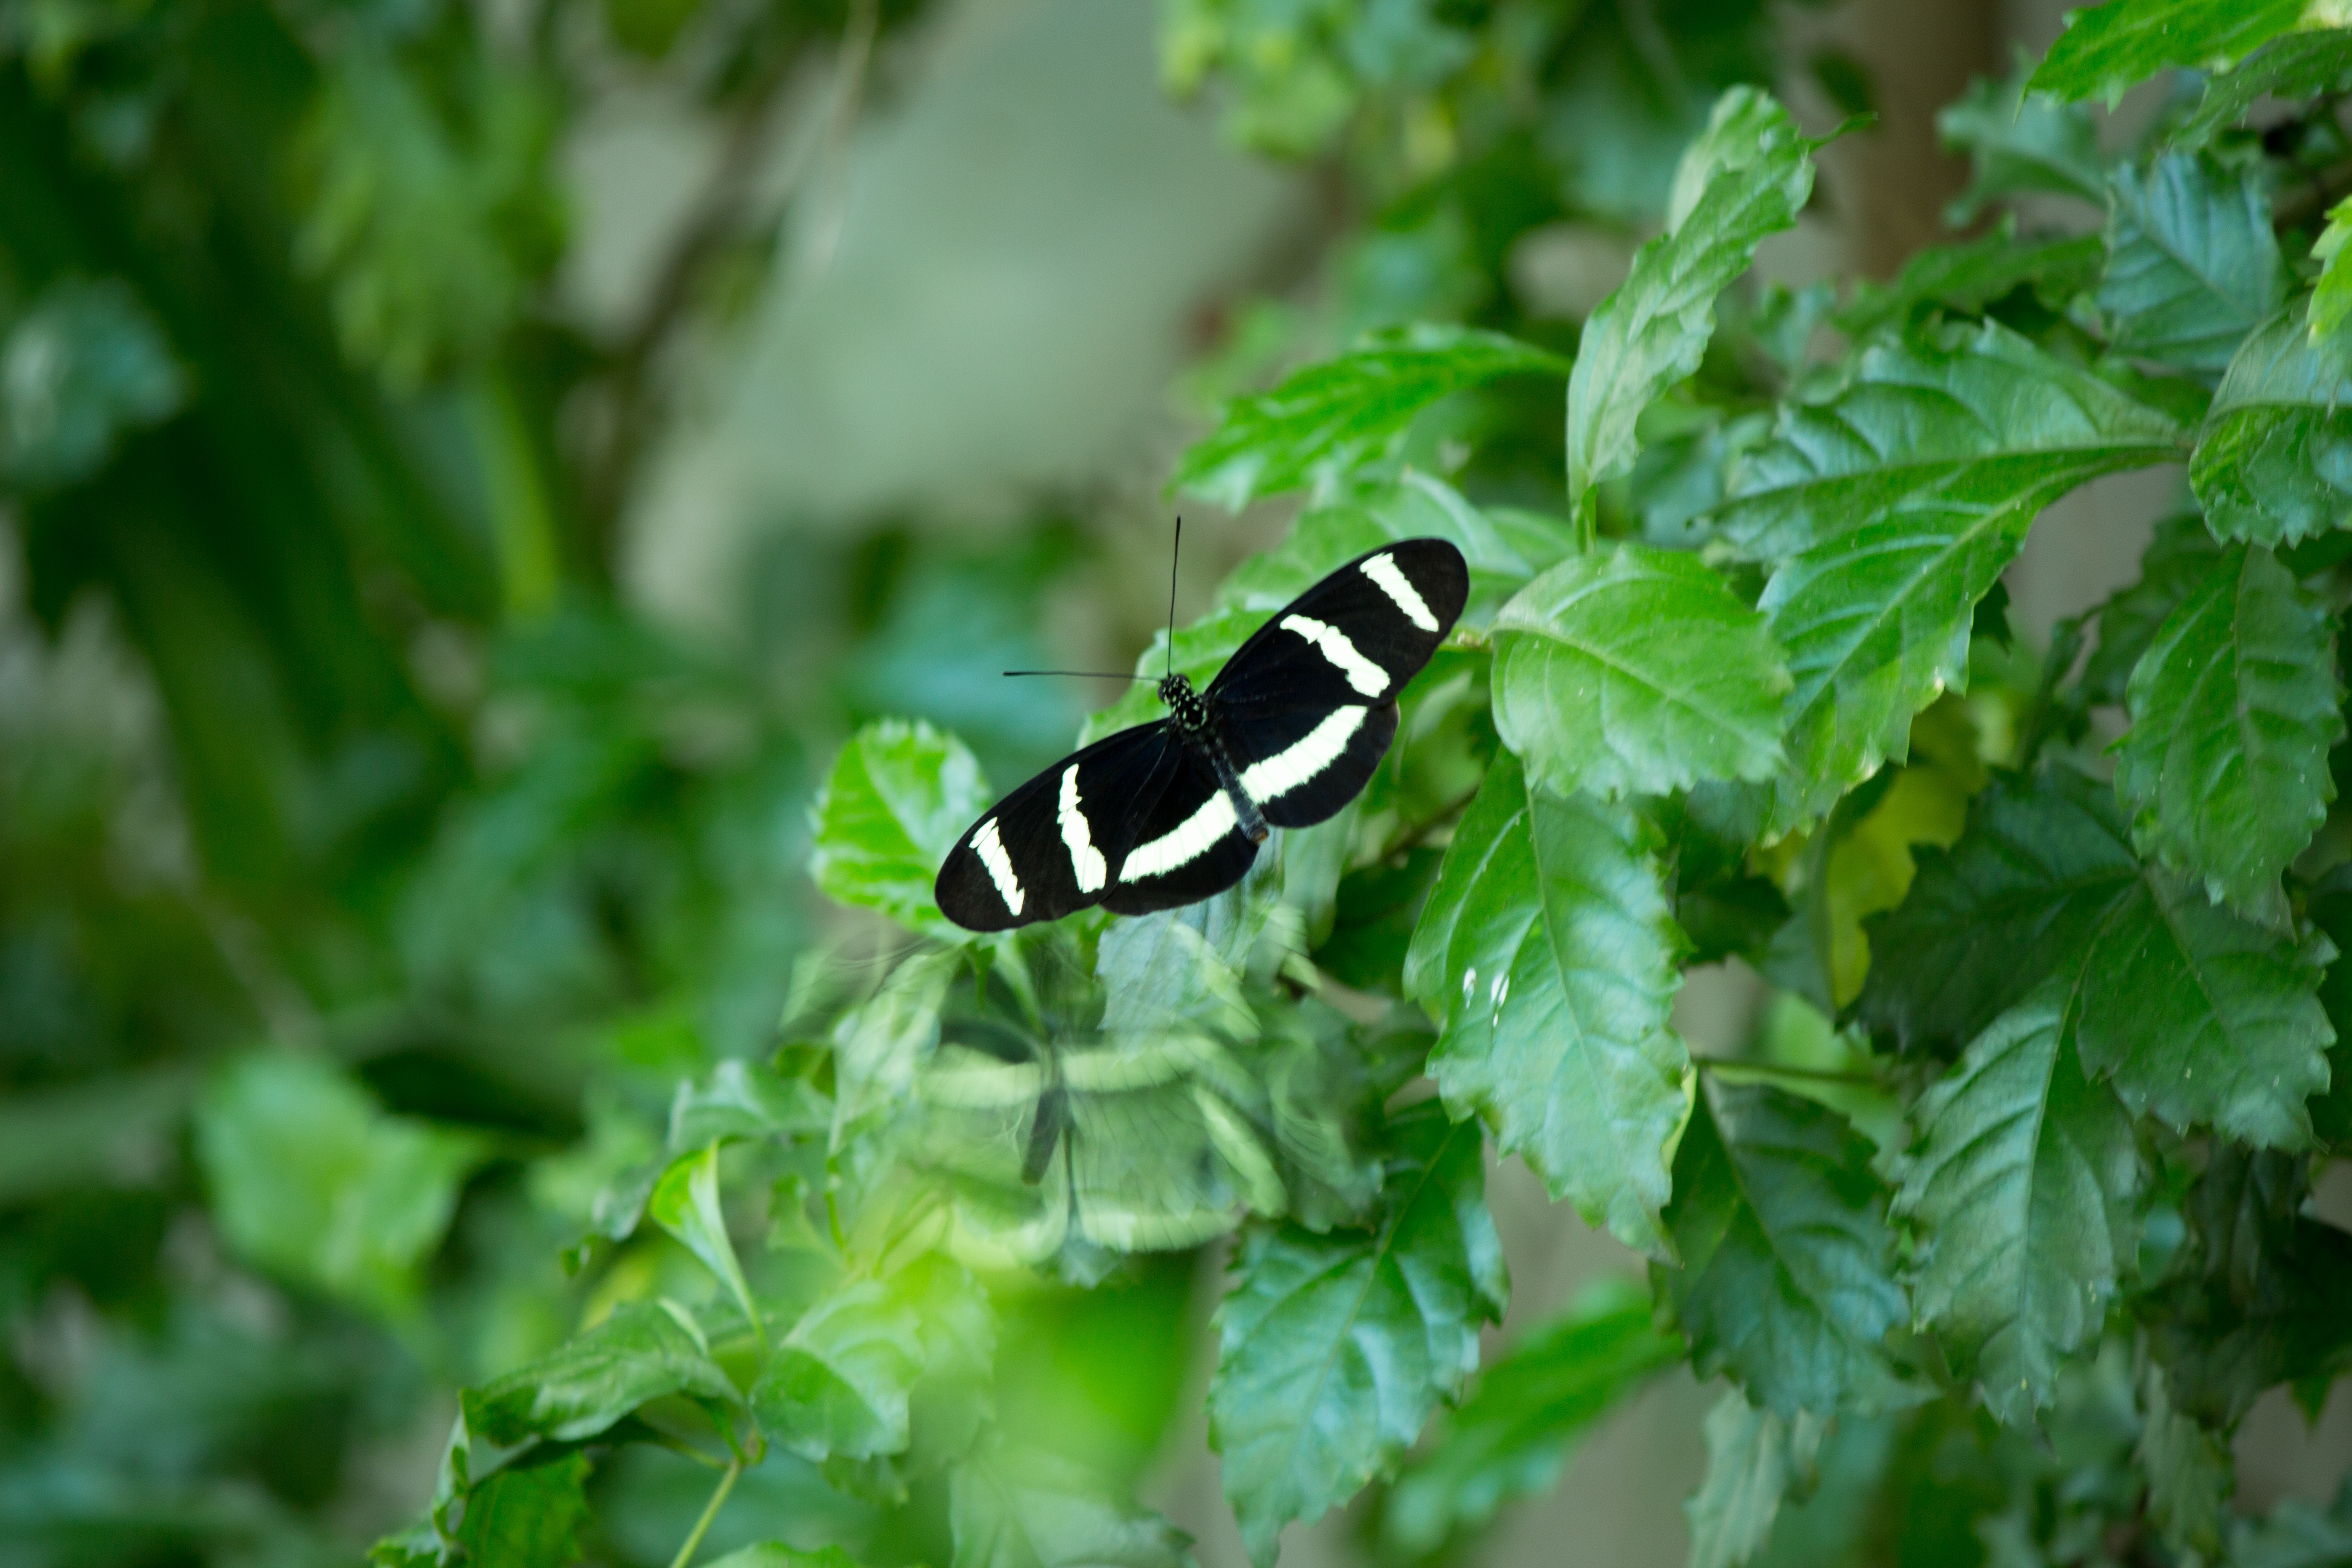
nature, leaf, flower, spring, green, jungle, insect, butterfly, black, garden, fauna, invertebrate, wings, butterflies, beetle, macro photography, moths and butterflies